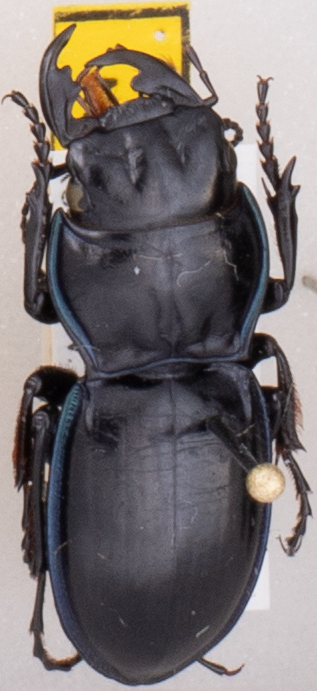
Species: Pasimachus elongatus
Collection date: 2022-07-18
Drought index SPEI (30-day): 0.63
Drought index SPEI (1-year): -0.1
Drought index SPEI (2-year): -0.142